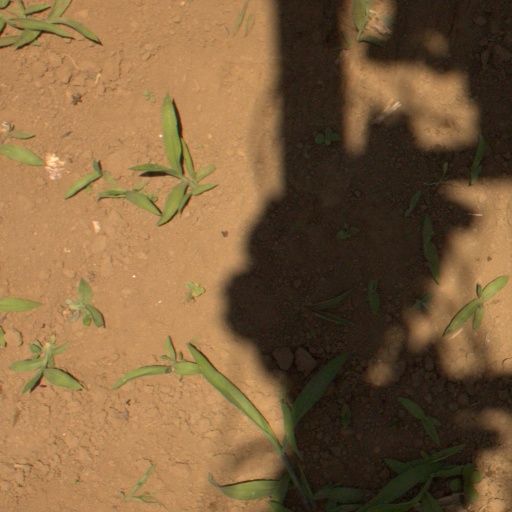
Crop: Jerusalem artichoke